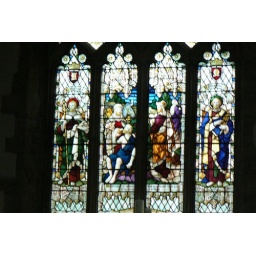
A stained glass window in the proiory church in Usk